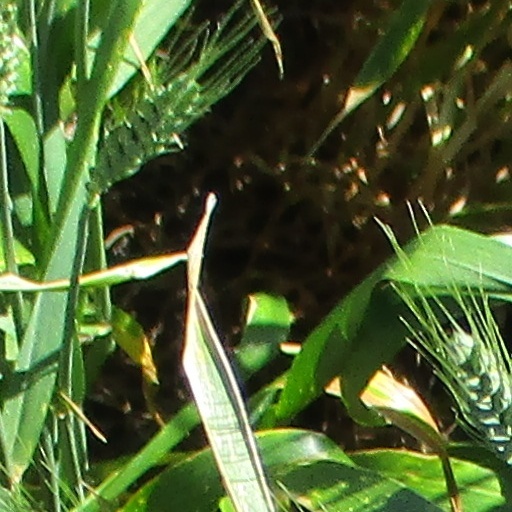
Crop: wheat